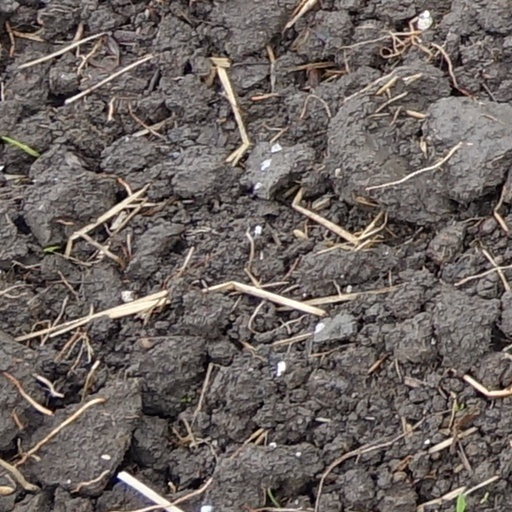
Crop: wheat